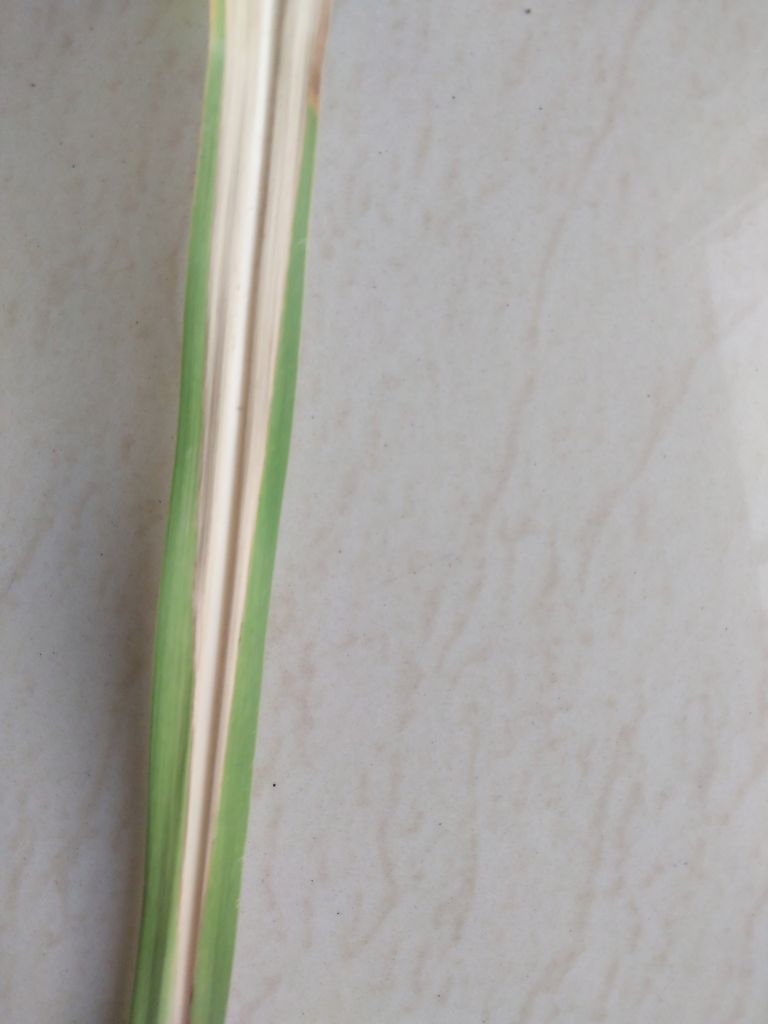
Label: Banded Chlorosis